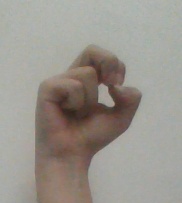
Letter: gaaf